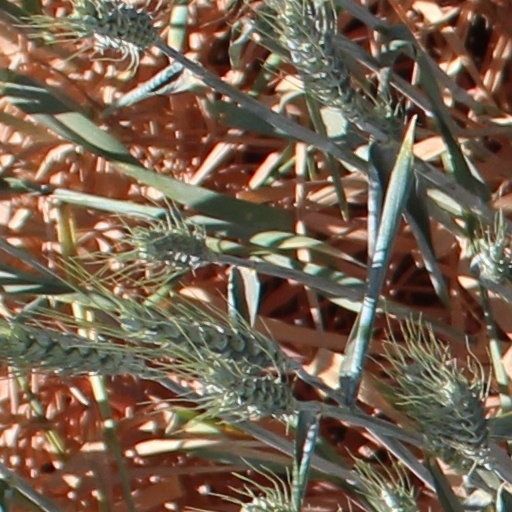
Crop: wheat